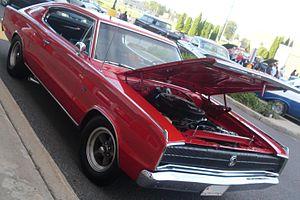
La Dodge Charger (B-body) est une voiture de taille moyenne produite par Dodge de 1966 à 1978 sur la base de la plate-forme Chrysler B.